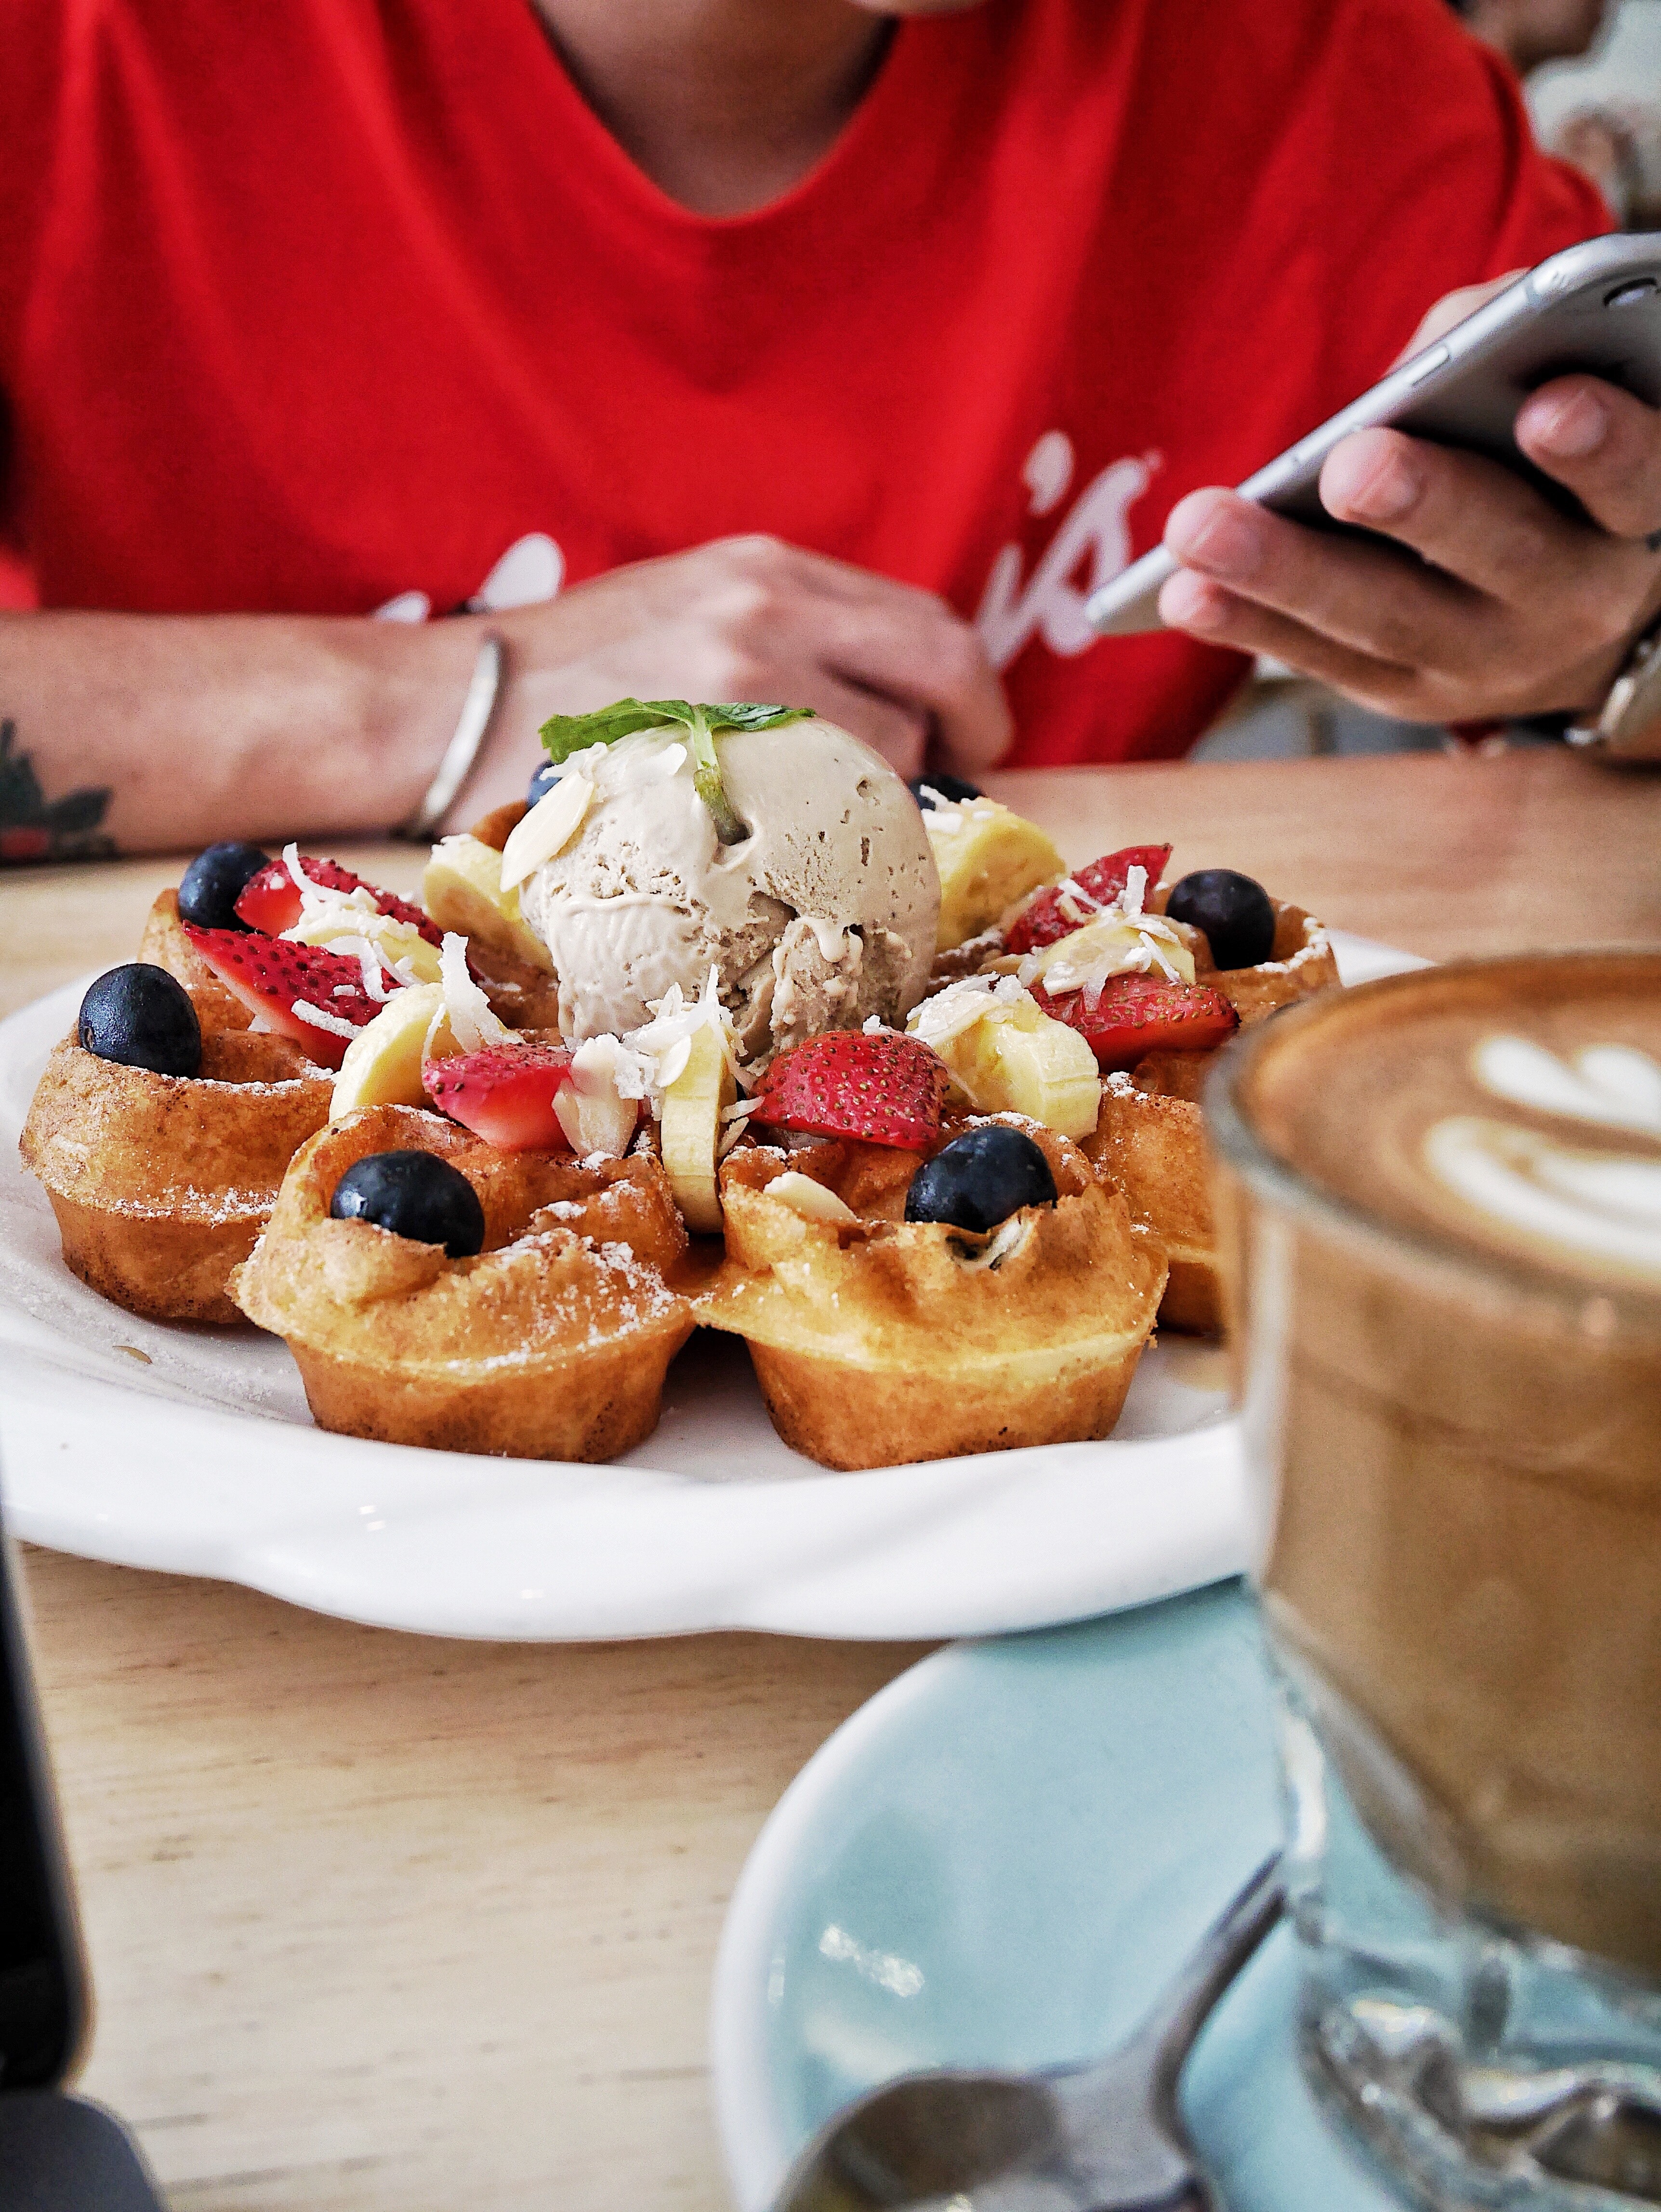
dish, food, cuisine, meal, ingredient, brunch, breakfast, dessert, waffle, belgian waffle, sweetness, finger food, produce, pastry, baked goods, snack, recipe, zeppole, fried food, junk food, profiterole, cream, drink, choux pastry, whipped cream